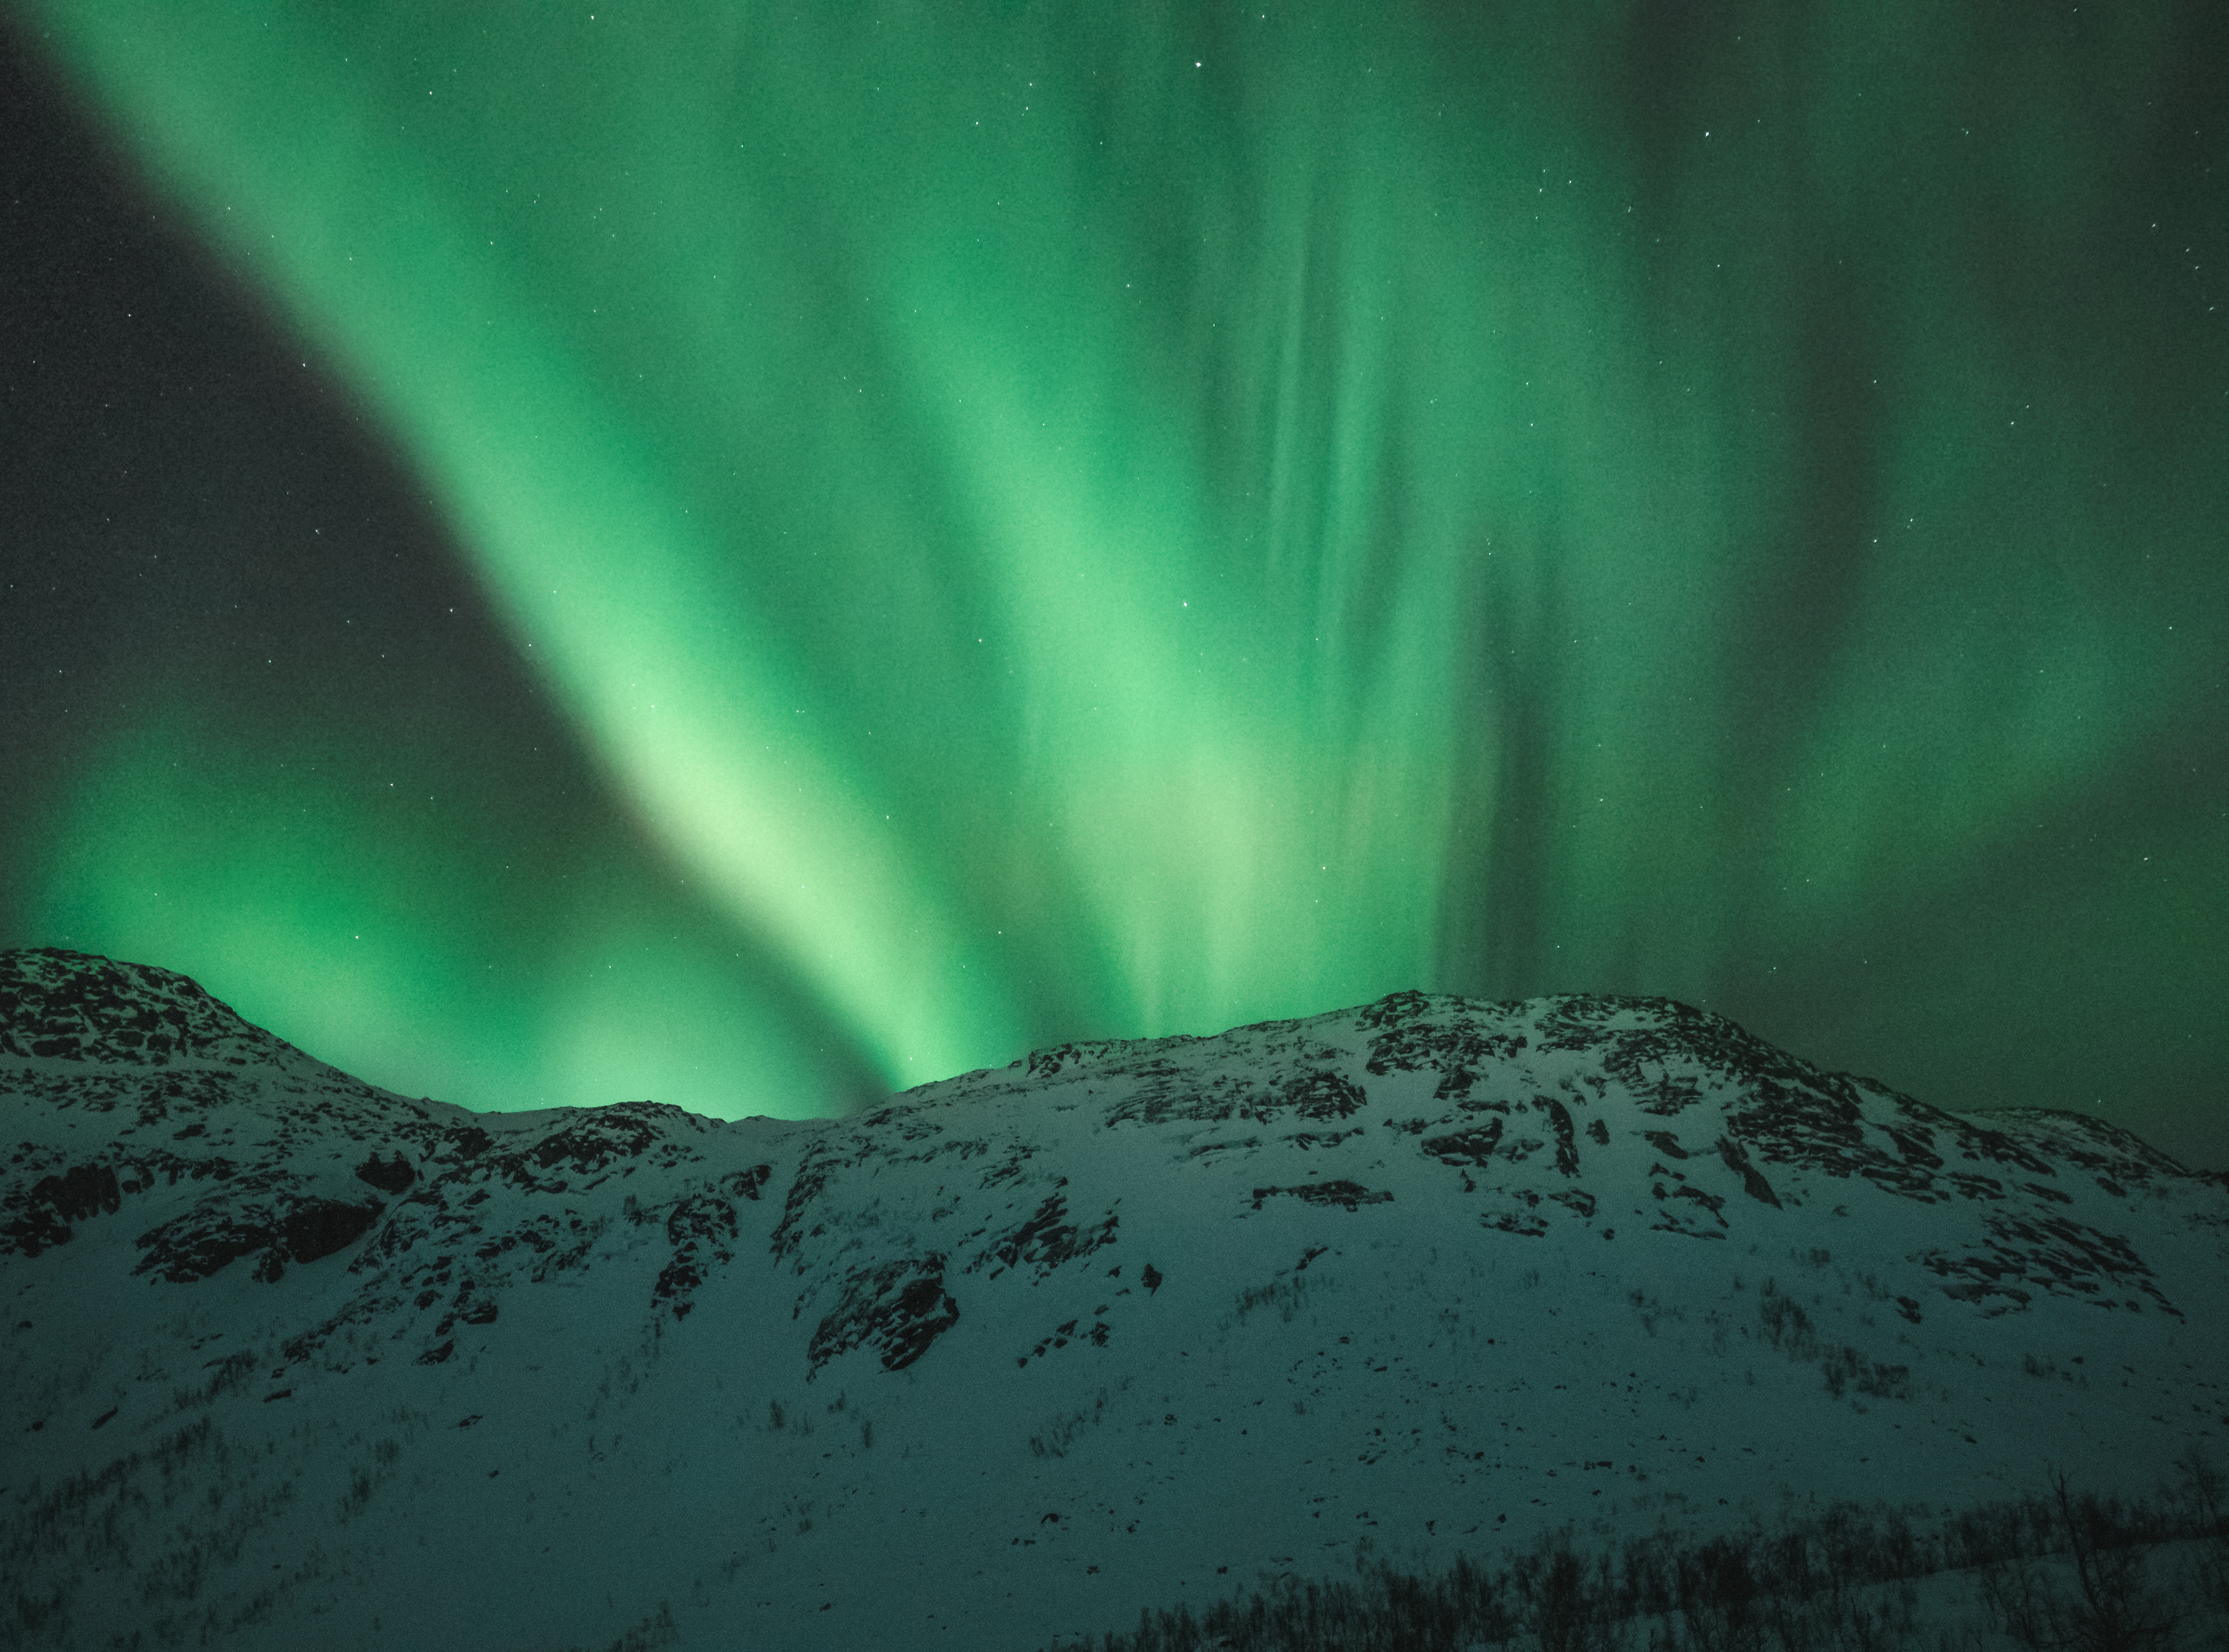
aurora, nature, green, sky, geological phenomenon, light, atmosphere, winter, freezing, arctic, night, space, glacial landform, landscape, ice, glacier, hill, tundra